Charlie Crist

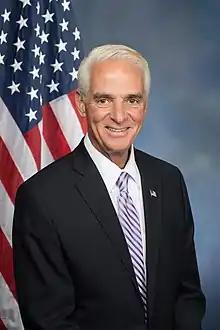
Official portrait, 2017

Charles Joseph Crist Jr. (born July 24, 1956) is an American attorney and politician who served as the 44th governor of Florida from 2007 to 2011 and as the U.S. representative for from 2017 to 2022. Crist has been a member of the Democratic Party since 2012; he was previously a Republican before becoming an independent in 2010.